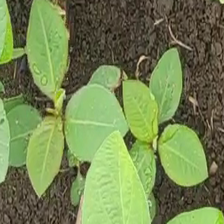
Weed species: Moti_dudhi(Euphorbia_geneculata_L)